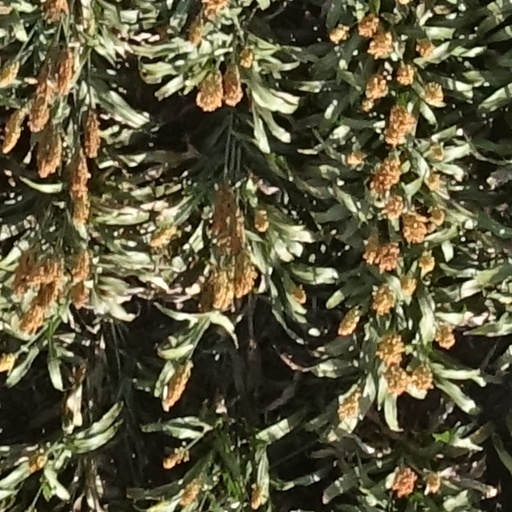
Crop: sorghum